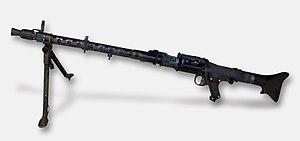
Le complexe militaro-industriel allemand fonctionna à plein régime pendant les deux guerres mondiales. De forme évolutive, il passe des Konzern associés aux marchands de canons et d'obus de la Ruhr en 1914, forme prise par le capitalisme bourgeois lié à de riches familles associées à l'aristocratie prussienne et militaire, à un secteur de l'armement intégré par les nazis comprenant des concepteurs de techniques de pointe qui, en 1945, intéresseront les vainqueurs du deuxième conflit mondial.
La Maschinengewehr 34 ou MG 34 est une mitrailleuse allemande de la société Mauser utilisée pendant la Seconde Guerre mondiale.
Rheinmetall AG est un conglomérat industriel allemand spécialisé dans l’armement et l’équipement automobile, dont le siège social et la direction générale se trouvent à Düsseldorf. L'exercice 2019 a enregistré un chiffre d'affaires de 6,255 milliards d'euros pour un effectif de 23 780 employés. Cette entreprise est comptabilisée dans l'indice boursier MDAX. Rheinmetall se classait en 2011 au dixième rang européen pour la production d'armement.